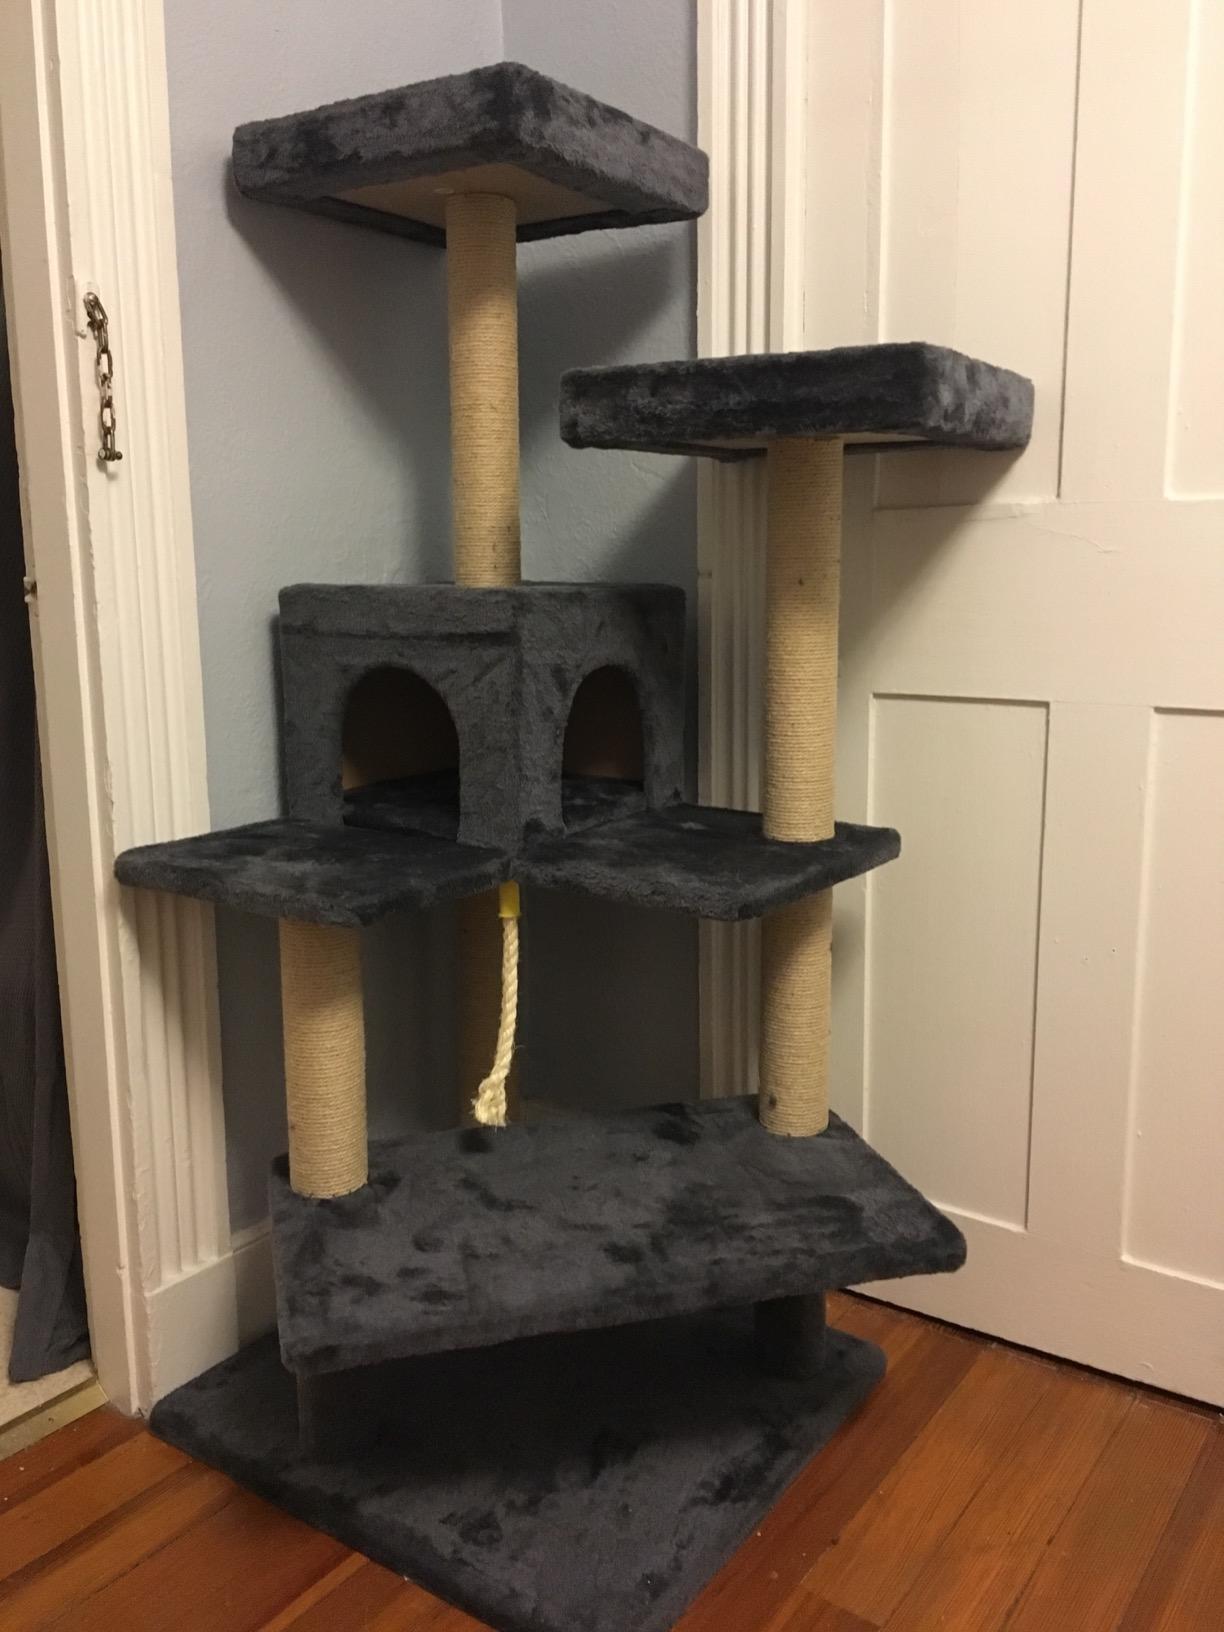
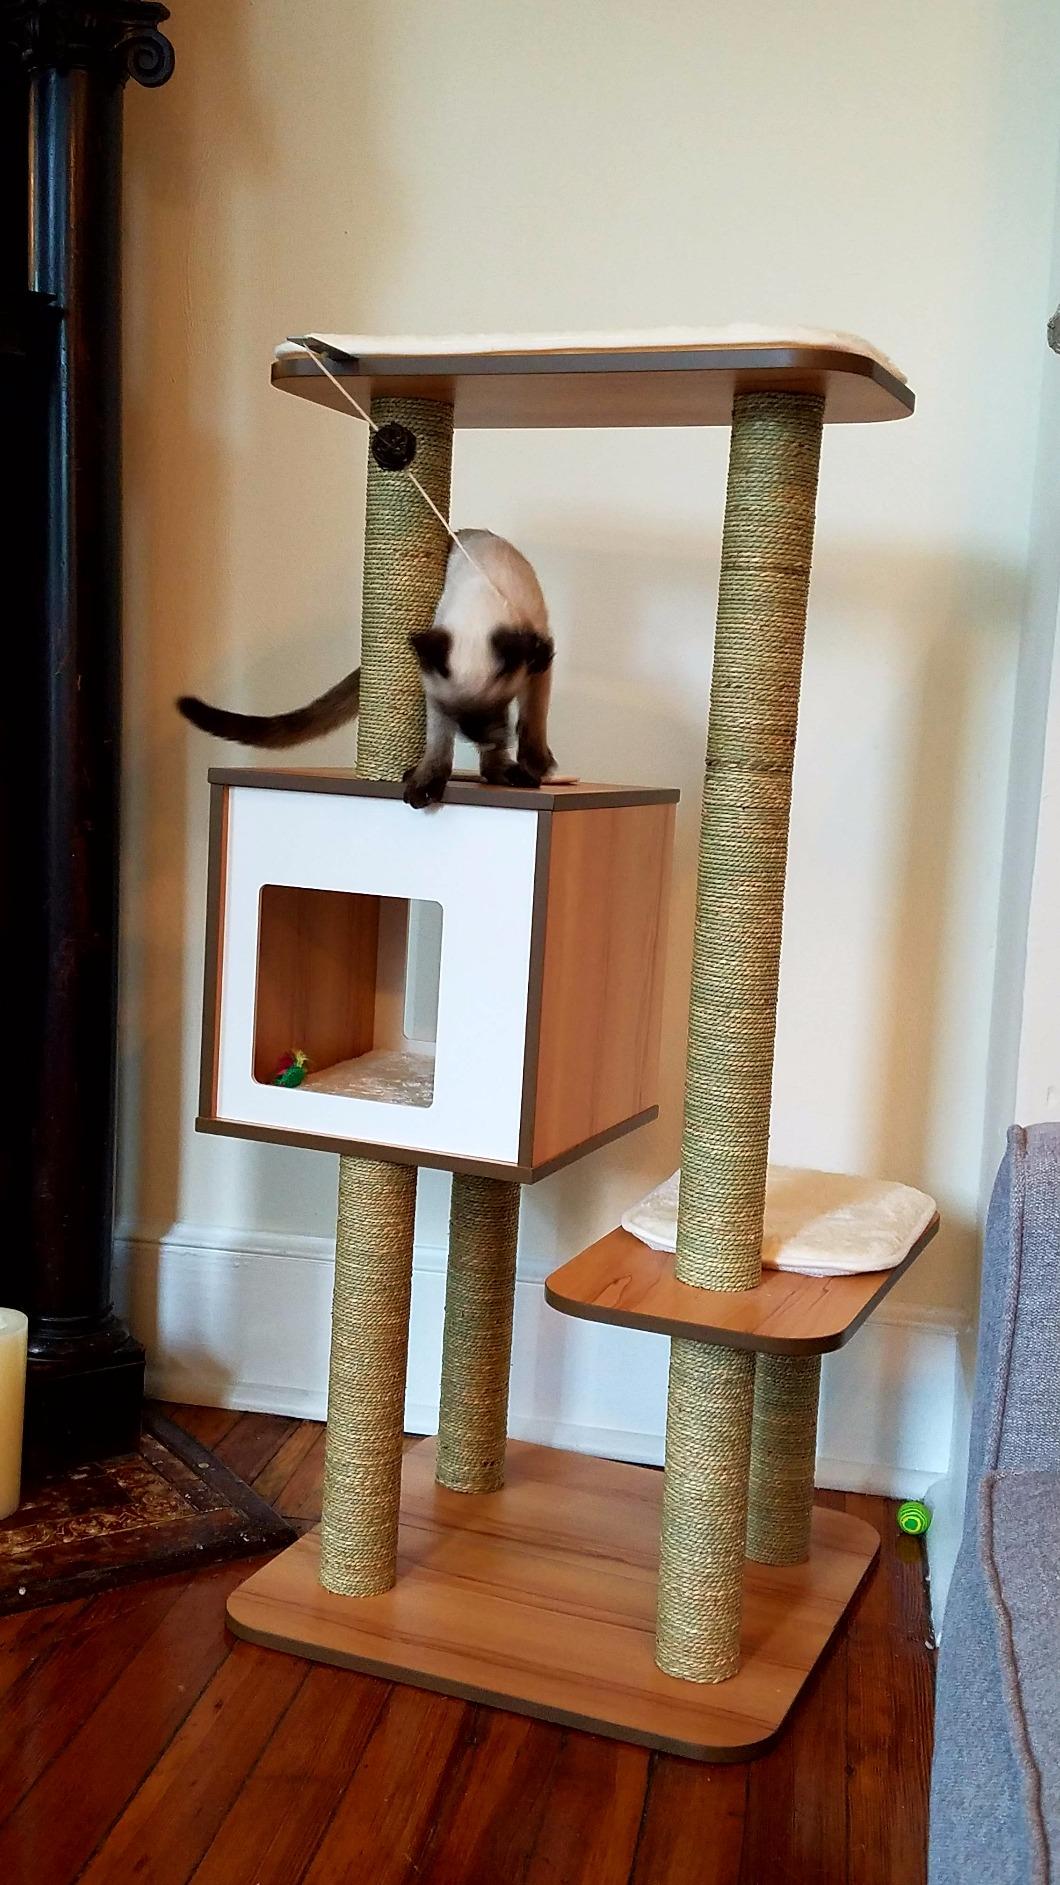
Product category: items_cat tree
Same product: no